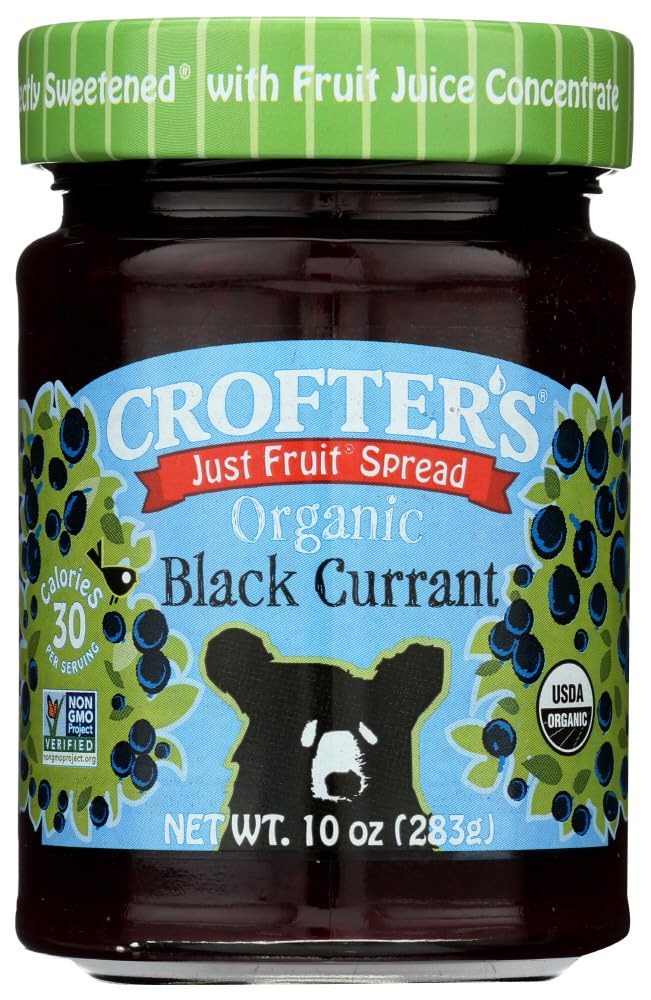
Item Name: Crof Ters Fruit Spread-Black Currant/No Sugar 95% Organic 10-Ounce (Pack of 6) - Pack Of 6
Value: 1.0
Unit: Count

Price: 52.99